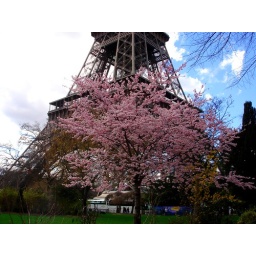
beautiful pink flowers in front of Eiffel tower